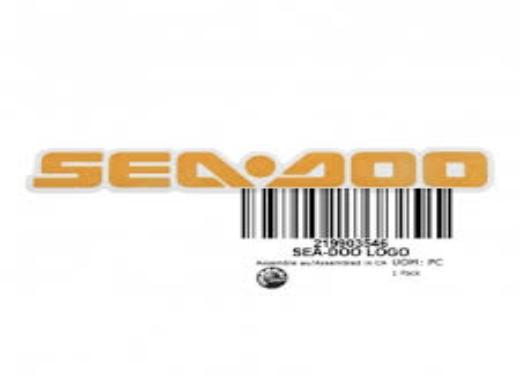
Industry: Sports